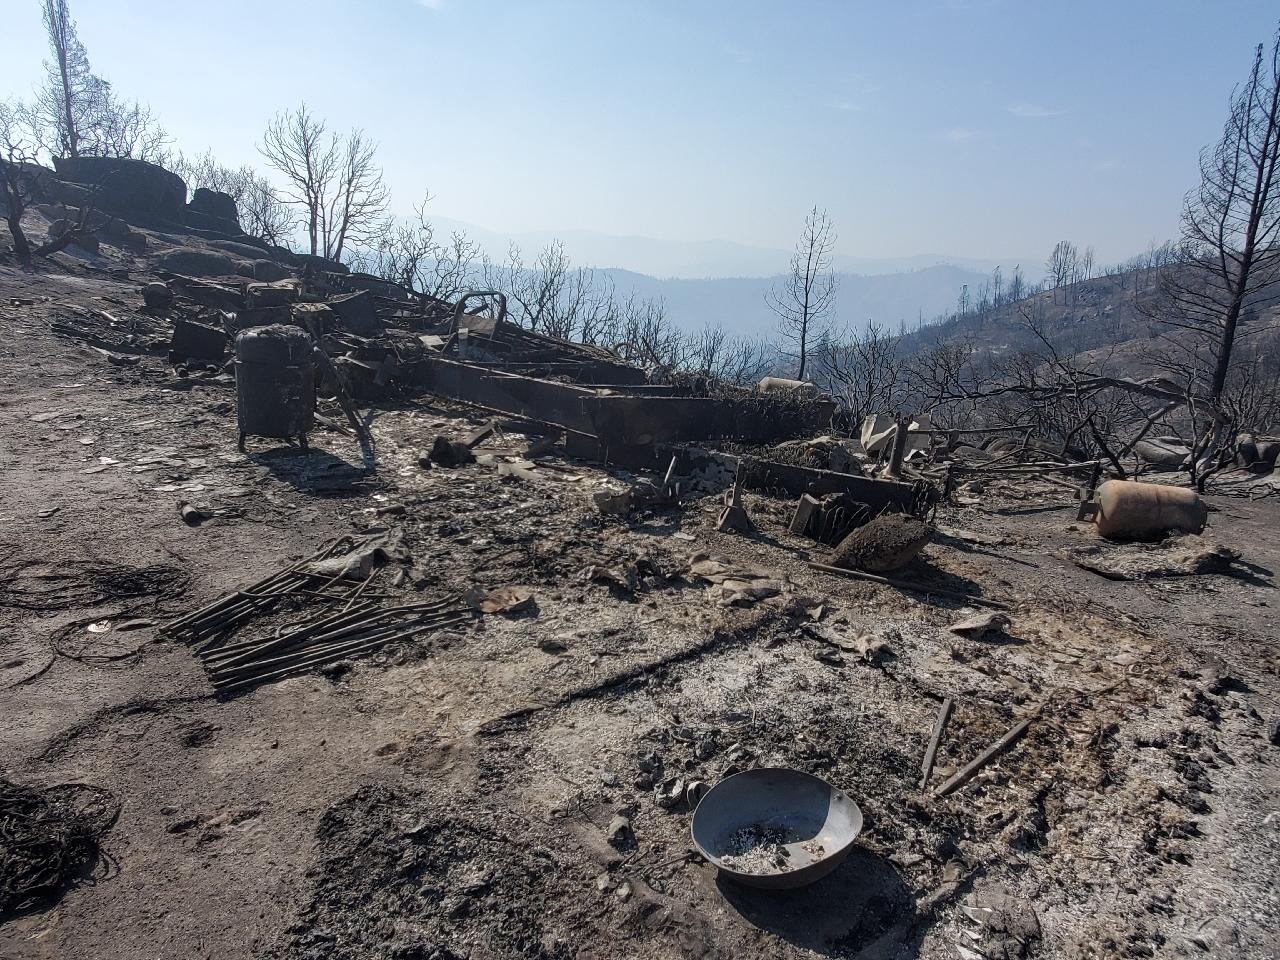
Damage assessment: destroyed